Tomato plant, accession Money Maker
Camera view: horizontal (90 deg, fisheye); turntable rotation: 90 degrees
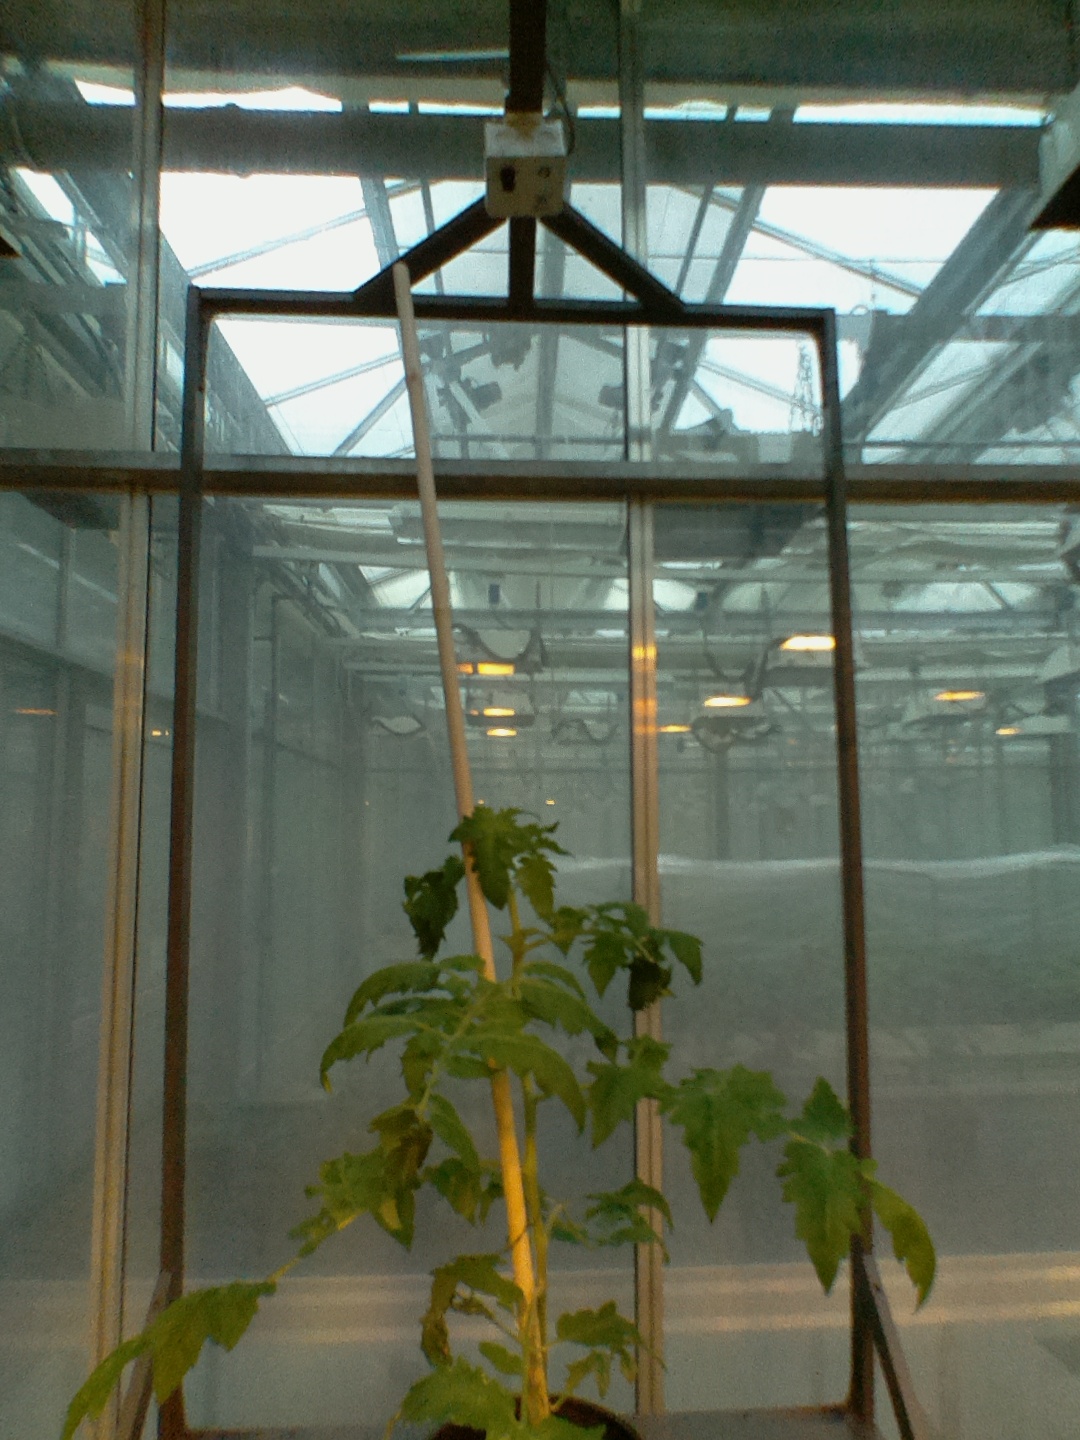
BBCH growth stage 53: 3 inflorescences visible